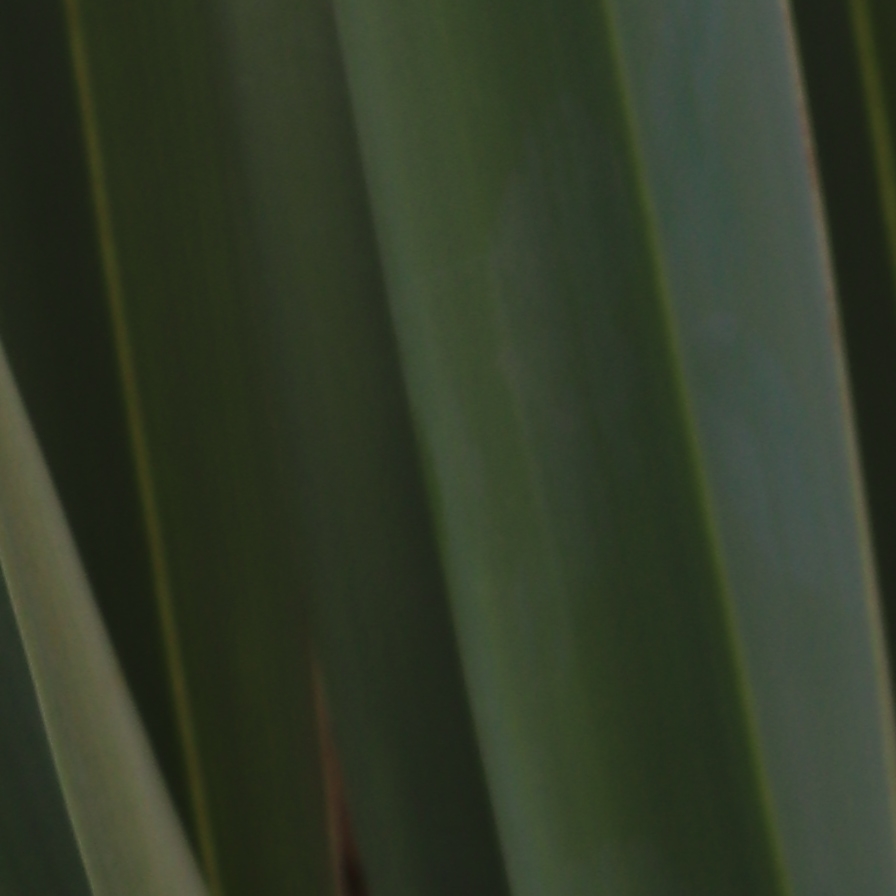
Label: Healthy